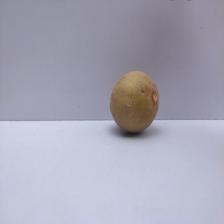
Size: Medium